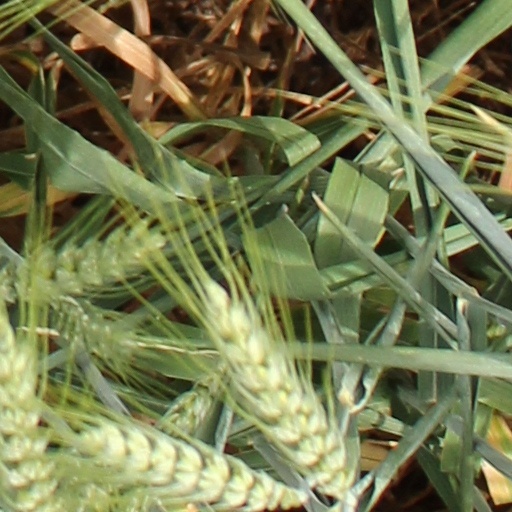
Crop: wheat